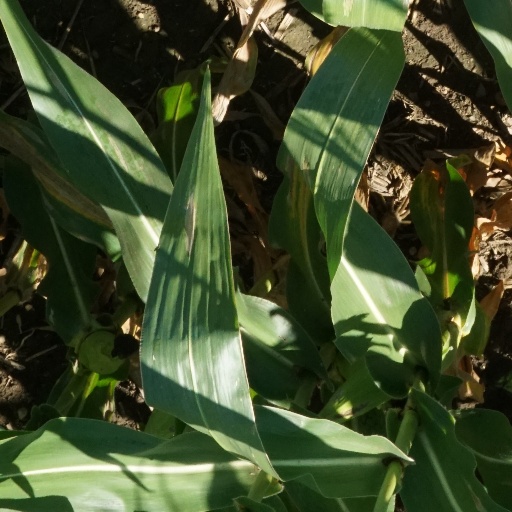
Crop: maize; corn